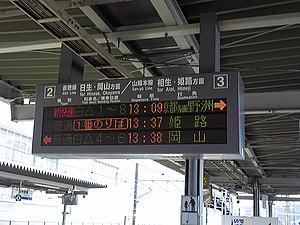
La gare de Banshū-Akō est une gare ferroviaire localisée dans la ville d'Akō, dans la préfecture de Hyōgo au Japon. La gare est exploitée par la compagnie JR West, sur la ligne Akō. Pour la différencier d'une autre gare se trouvant dans la préfecture de Nagano et qui à l'époque s’écrivait pareil en kanji, le nom de l'ancienne province de Harima, connu également sous le nom de Banshū a été rajouté au nom de la gare devenant Banshū-Akō.